West Torrens Football Club

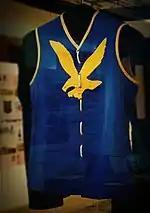
Lindsay Head's 1966 West Torrens Guernsey on display at the State Library of South Australia.

Despite their relative lack of team success, winning only four SANFL Premierships and one Night Premiership in their history (1924, 1933, 1945, 1953 and 1983 (night)), West Torrens boasted some of the best individual players ever to play Australian rules football. The club also won the 1918 Patriotic Premiership an unofficial league competition during World War 1. During World War II, West Torrens merged with Port Adelaide Football Club and won the 1942 premiership.